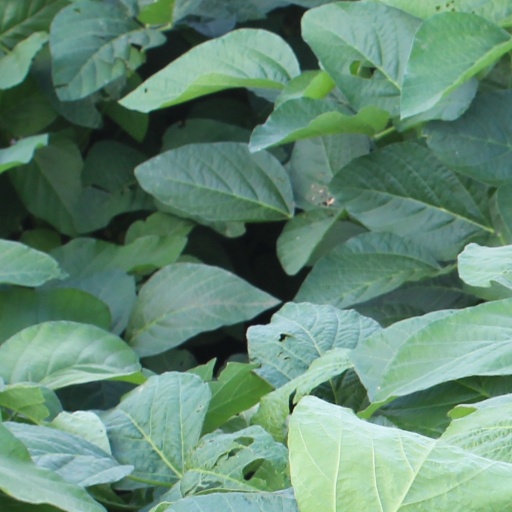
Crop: soybean